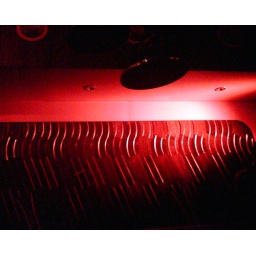
mad wall design behind the dj stage at waham @ world bar in the cross